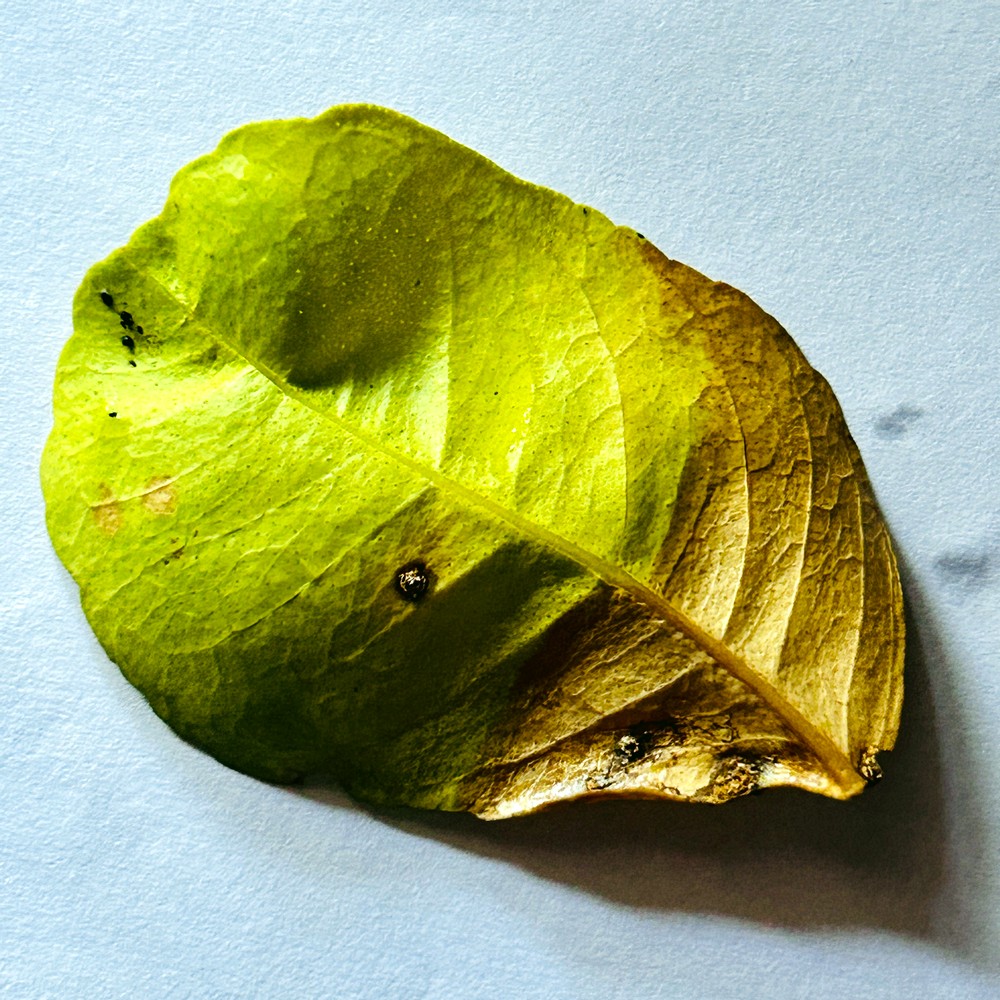
Label: Citrus Canker